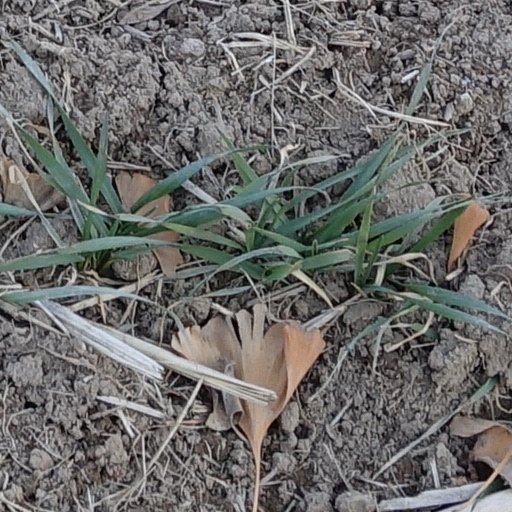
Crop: wheat